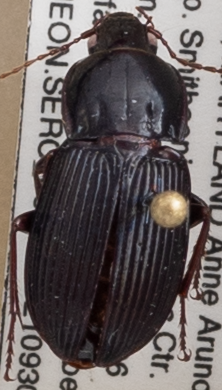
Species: Pterostichus (Abacidus) sp.
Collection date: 2021-09-30
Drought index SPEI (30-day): -0.184
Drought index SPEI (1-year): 0.738
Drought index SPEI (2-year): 1.45